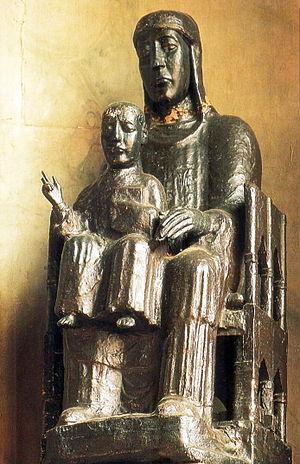
Statue de la Vierge noire - XIe siècle - Cathédrale Notre-Dame de Moulins
La cathédrale Notre-Dame-de-l'Annonciation de Moulins est une cathédrale catholique romaine située à Moulins, dans le département de l'Allier. Elle est le siège épiscopal du diocèse de Moulins.
Le diocèse de Moulins est une circonscription ecclésiastique de l'Église catholique romaine dont le territoire correspond actuellement aux limites administratives du département de l'Allier.